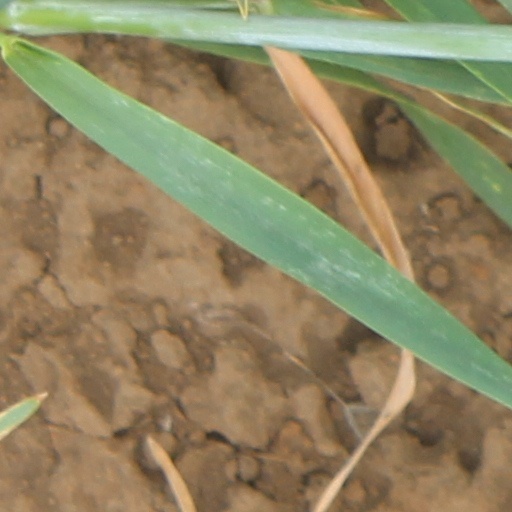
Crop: wheat